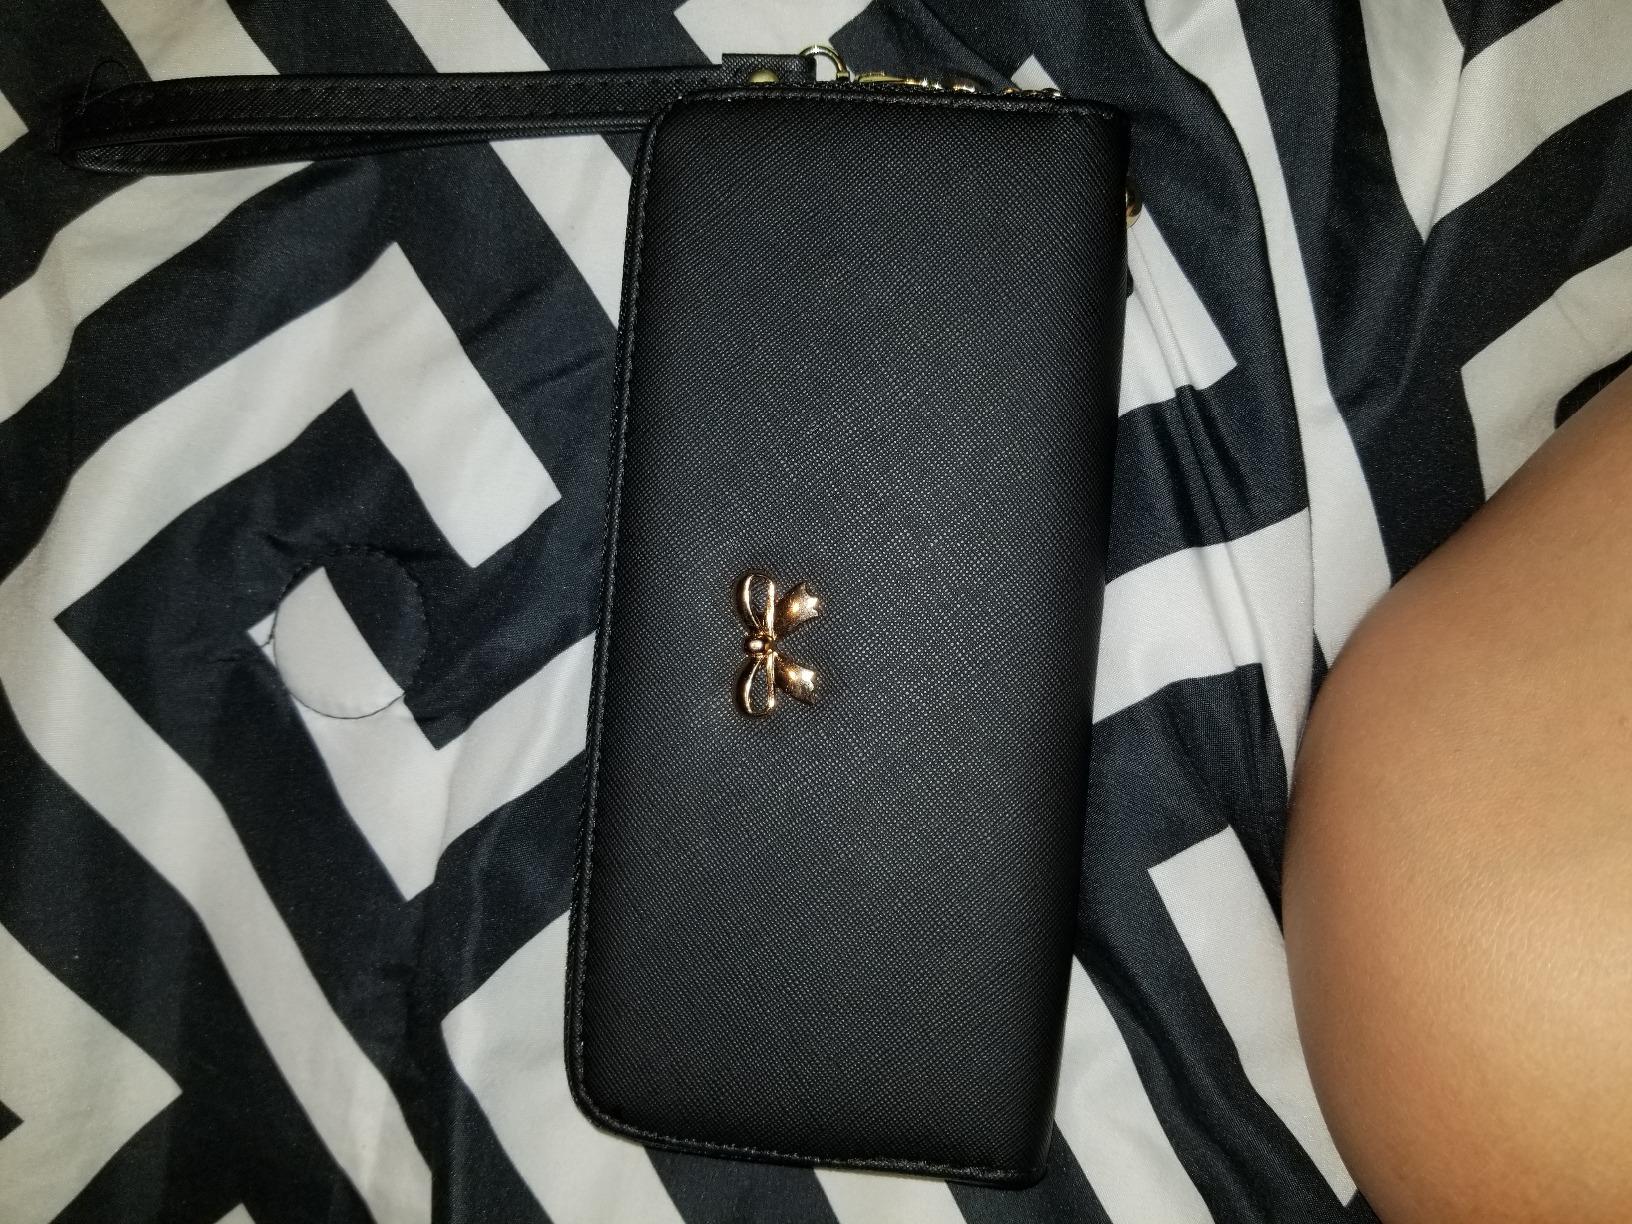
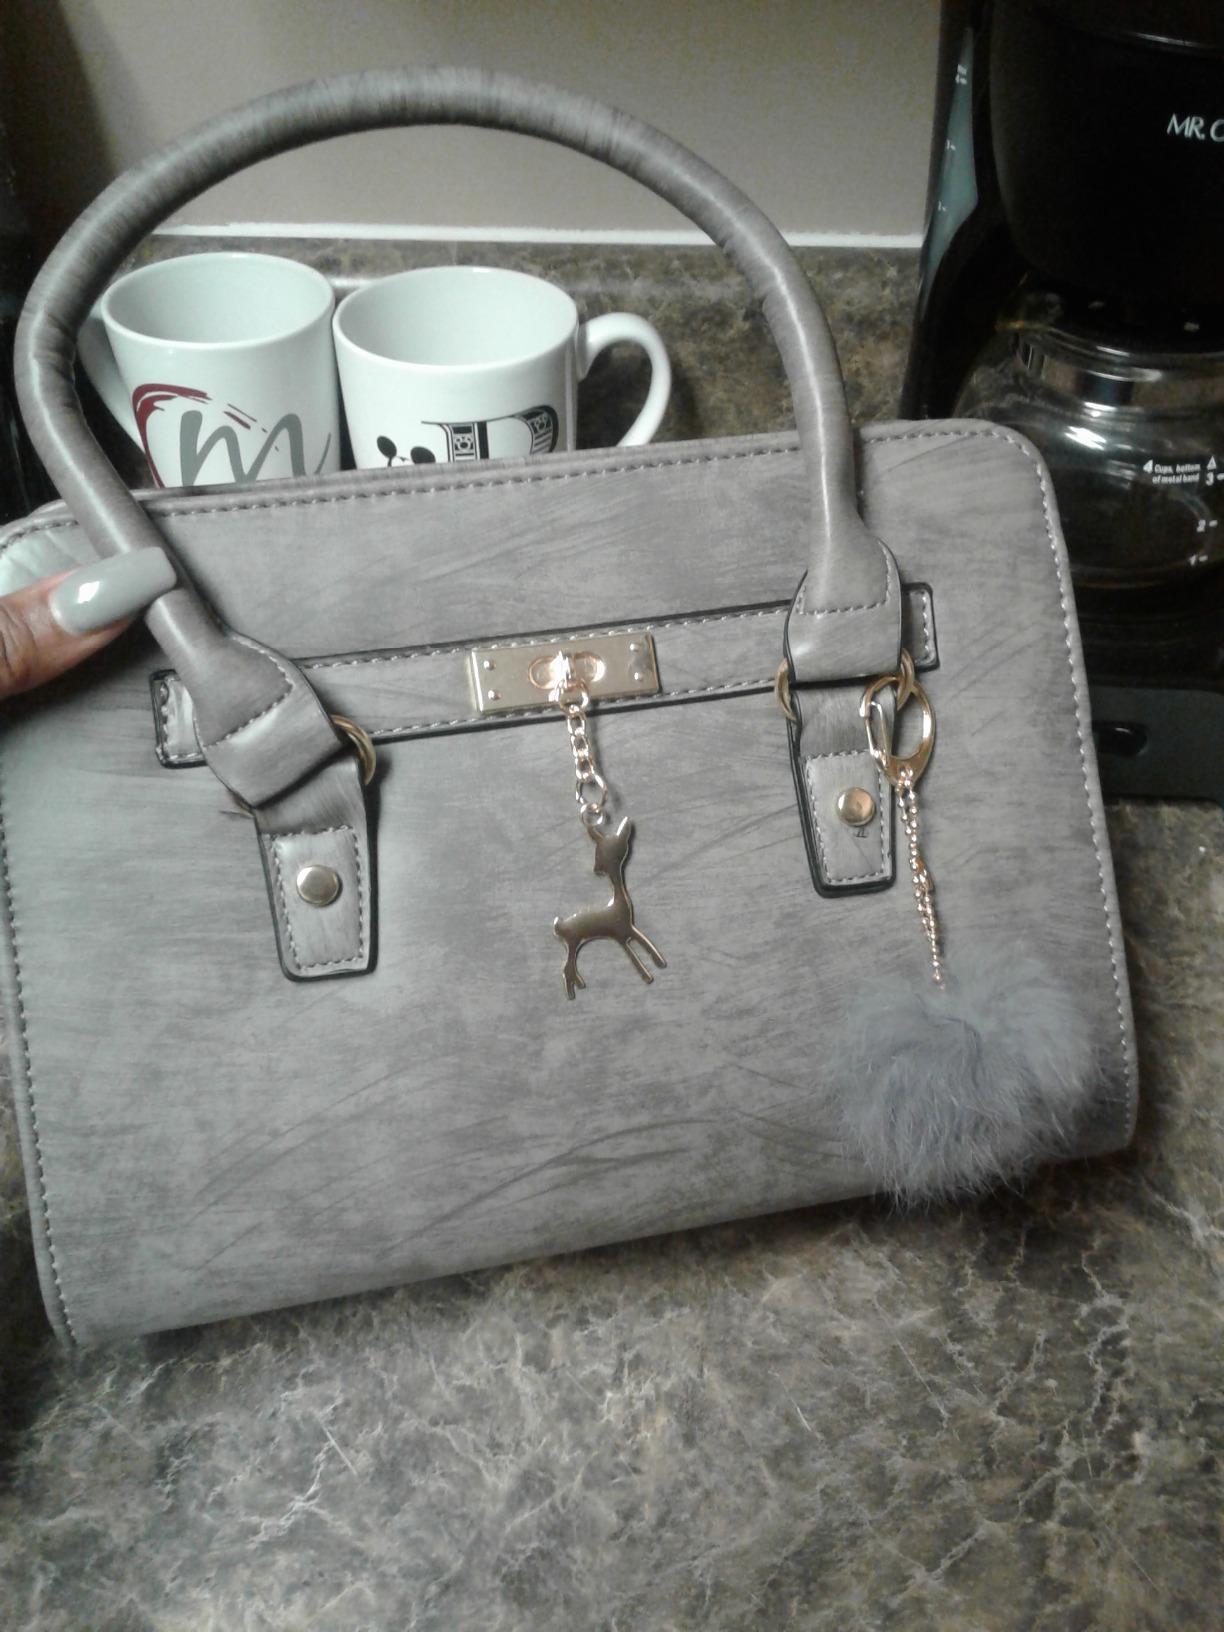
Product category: accessories_handbag
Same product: no